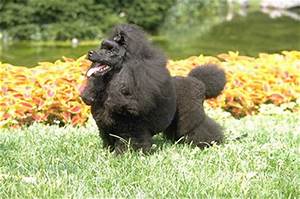
Label: dog